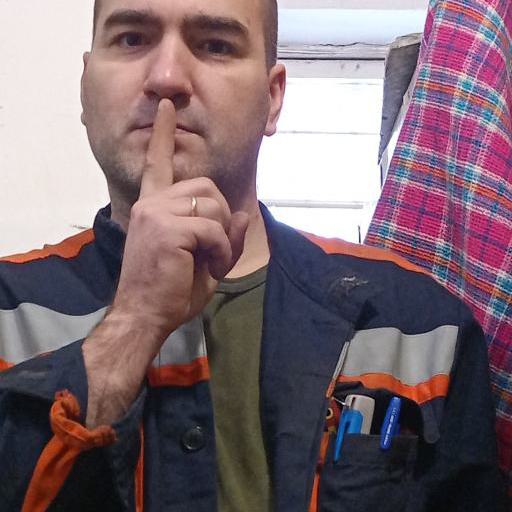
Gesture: mute